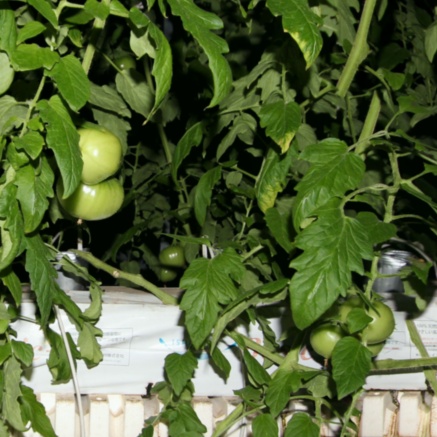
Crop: tomato